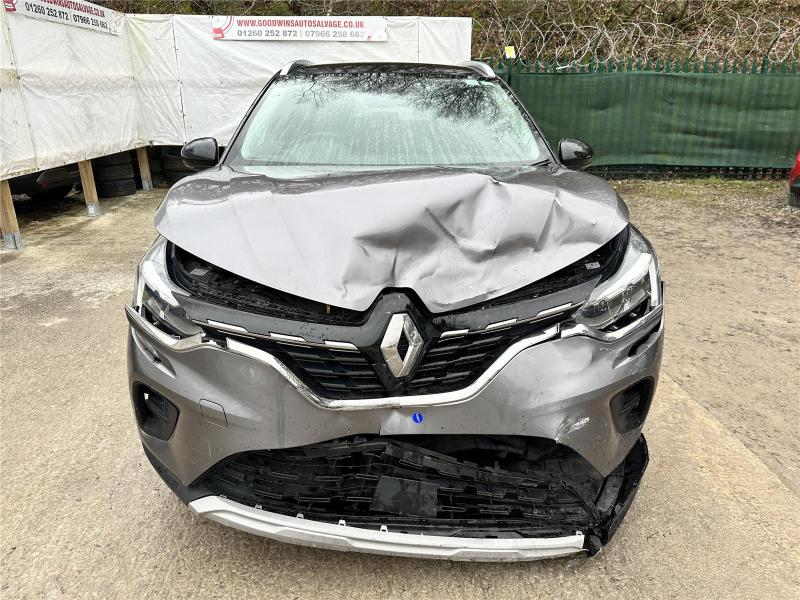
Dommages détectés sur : pare-choc avant, feu avant droit, feu avant gauche, capot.
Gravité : majeur